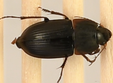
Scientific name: Anisodactylus rusticus
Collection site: North Sterling NEON (STER), plot STER_029